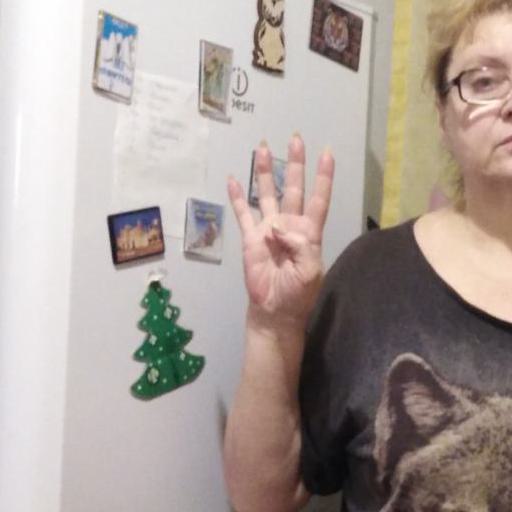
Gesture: four